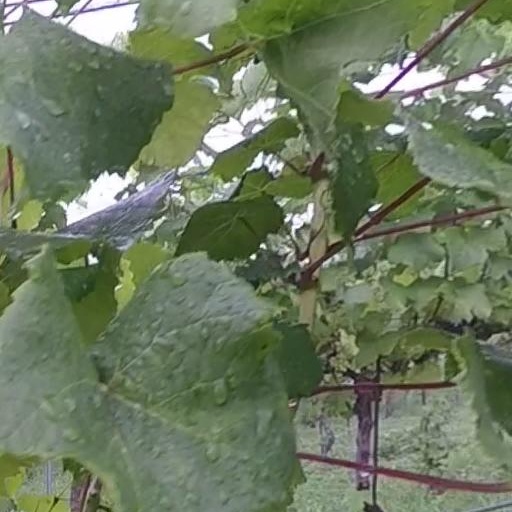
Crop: grape